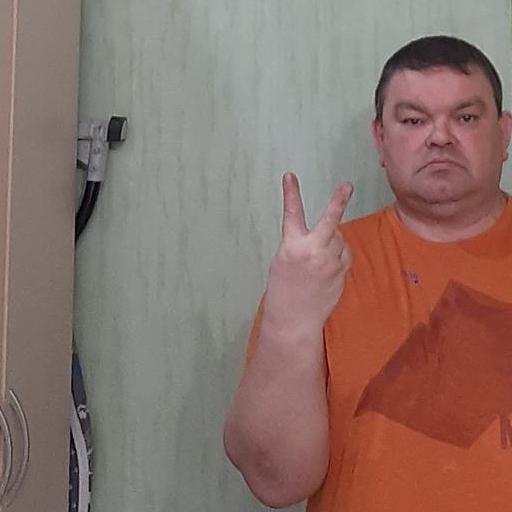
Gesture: peace_inverted